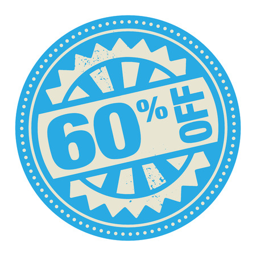
abstract stamp or label with the text percent off written inside vector